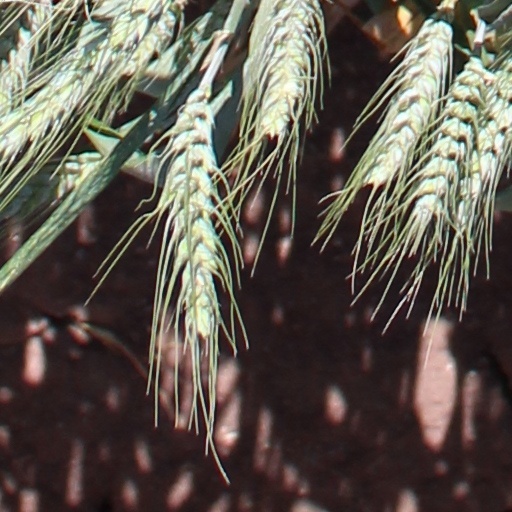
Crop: wheat